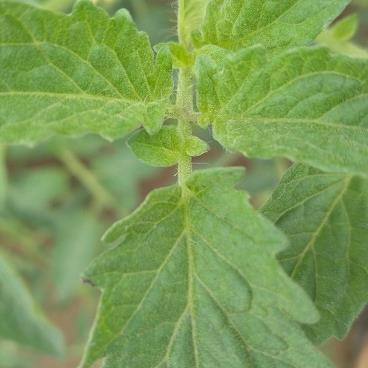
Crop: Tomato
Condition: healthy-leaf